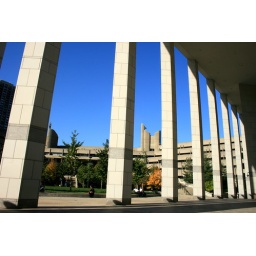
Blue sky peaks through the columns of the arcade of a government/courthouse structure in the heart of Boston.